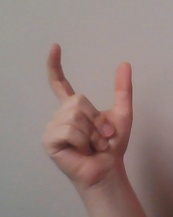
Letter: nun